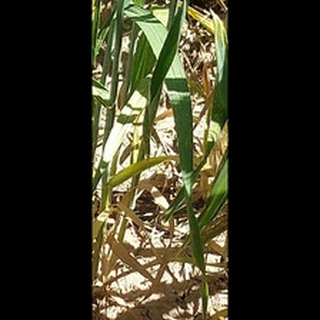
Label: healthy_wheat